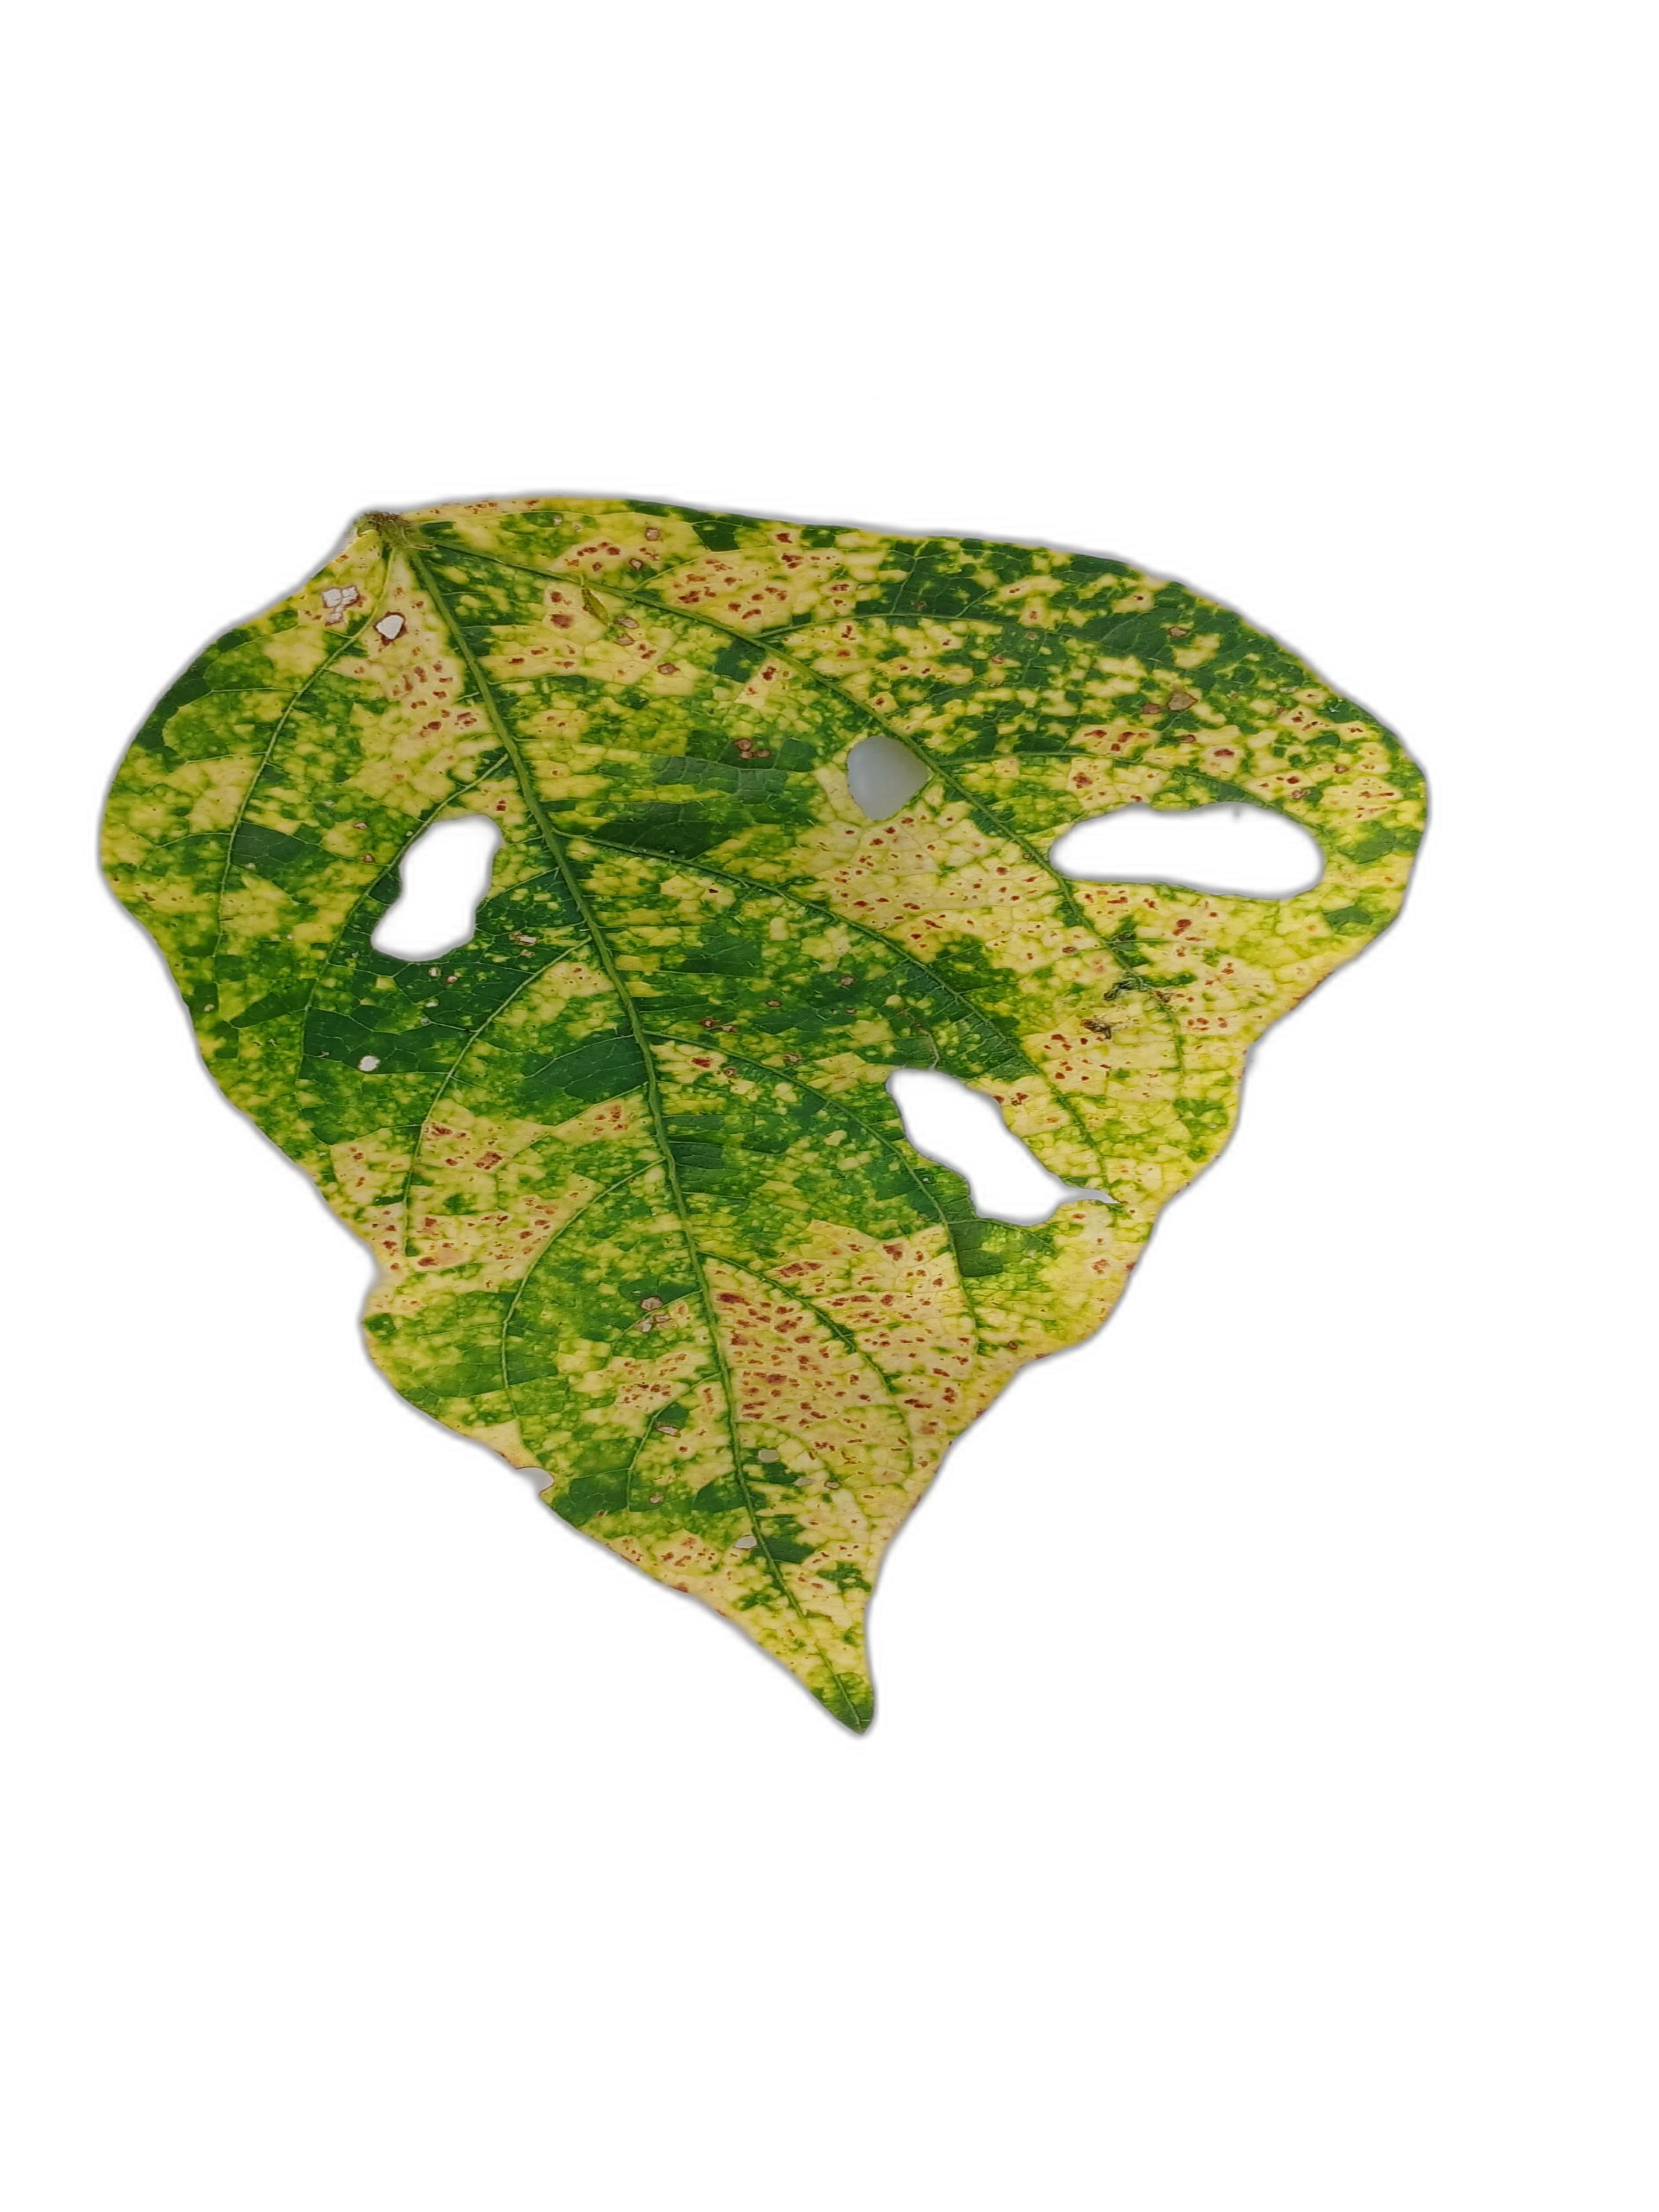
Label: Yellow Mosaic